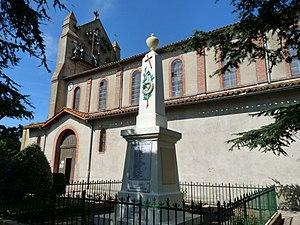
Eglise et monument aux morts de Lagarde, Haute-Garonne, France
Lagarde est une commune française située dans le département de la Haute-Garonne, dans la région Occitanie.
La liste des églises de la Haute-Garonne recense de manière exhaustive les églises situées dans le département français de la Haute-Garonne.